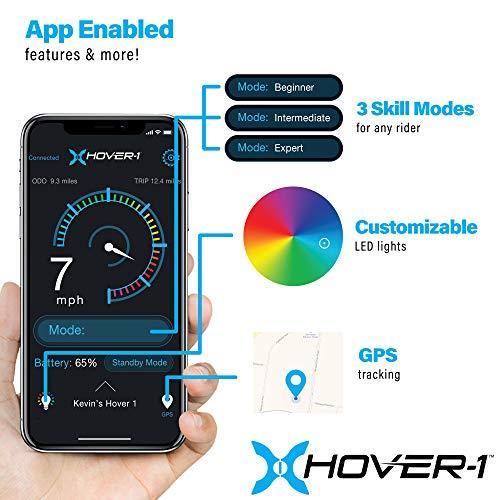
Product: Hover-1 Chrome 2.0 Hoverboard
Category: Sports & Outdoors | Outdoor Recreation | Skates, Skateboards & Scooters | Scooters & Equipment | Scooters | Self Balancing Scooters
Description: Hover-1 the most trusted Hoverboard.
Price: $6.99
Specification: Product Dimensions:         26 x 10 x 10 inches ; 18.84 pounds    |Shipping Weight: 20 pounds (View shipping rates and policies)|ASIN: B07W823QCZ|Item model number: H1-CME-GMT|Batteries 1 Lithium ion batteries required. (included)|    #62    in Self Balancing Scooters